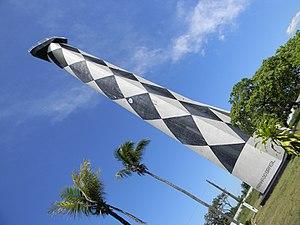
Cette liste recense les principaux phares et feux balisant les côtes du Brésil, du Nord au Sud du pays ainsi que ceux des îles de l'Atlantique et de la Base antarctique Comandante Ferraz.